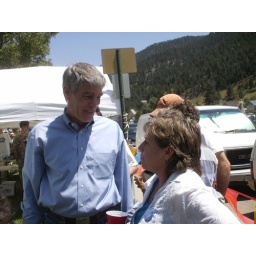
Mark is running for the US Senate for Colorado, and Joan is running for Mark's old seat in the US House. Both are awesome!!